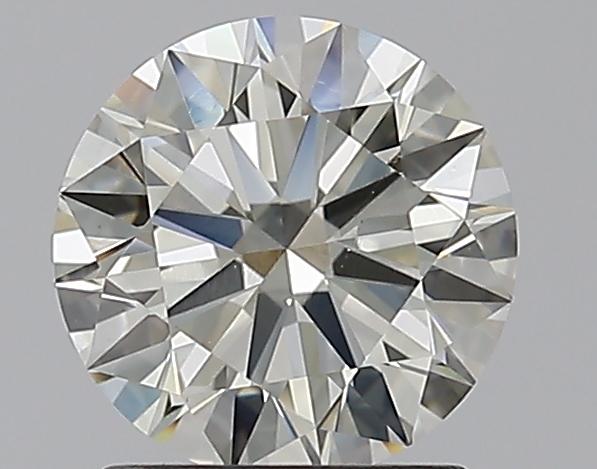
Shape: round
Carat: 1.3
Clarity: VS1
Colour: L
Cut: EX
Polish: EX
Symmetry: EX
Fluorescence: F
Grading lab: GIA
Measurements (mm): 6.98 x 7.01 x 4.26